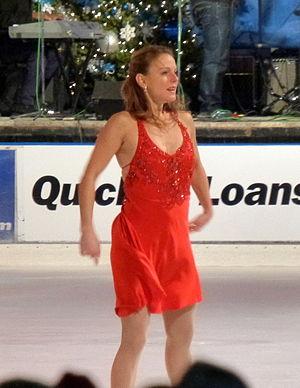
Ekaterina Gordeeva, née le 28 mai 1971 à Moscou, est une patineuse artistique russe.